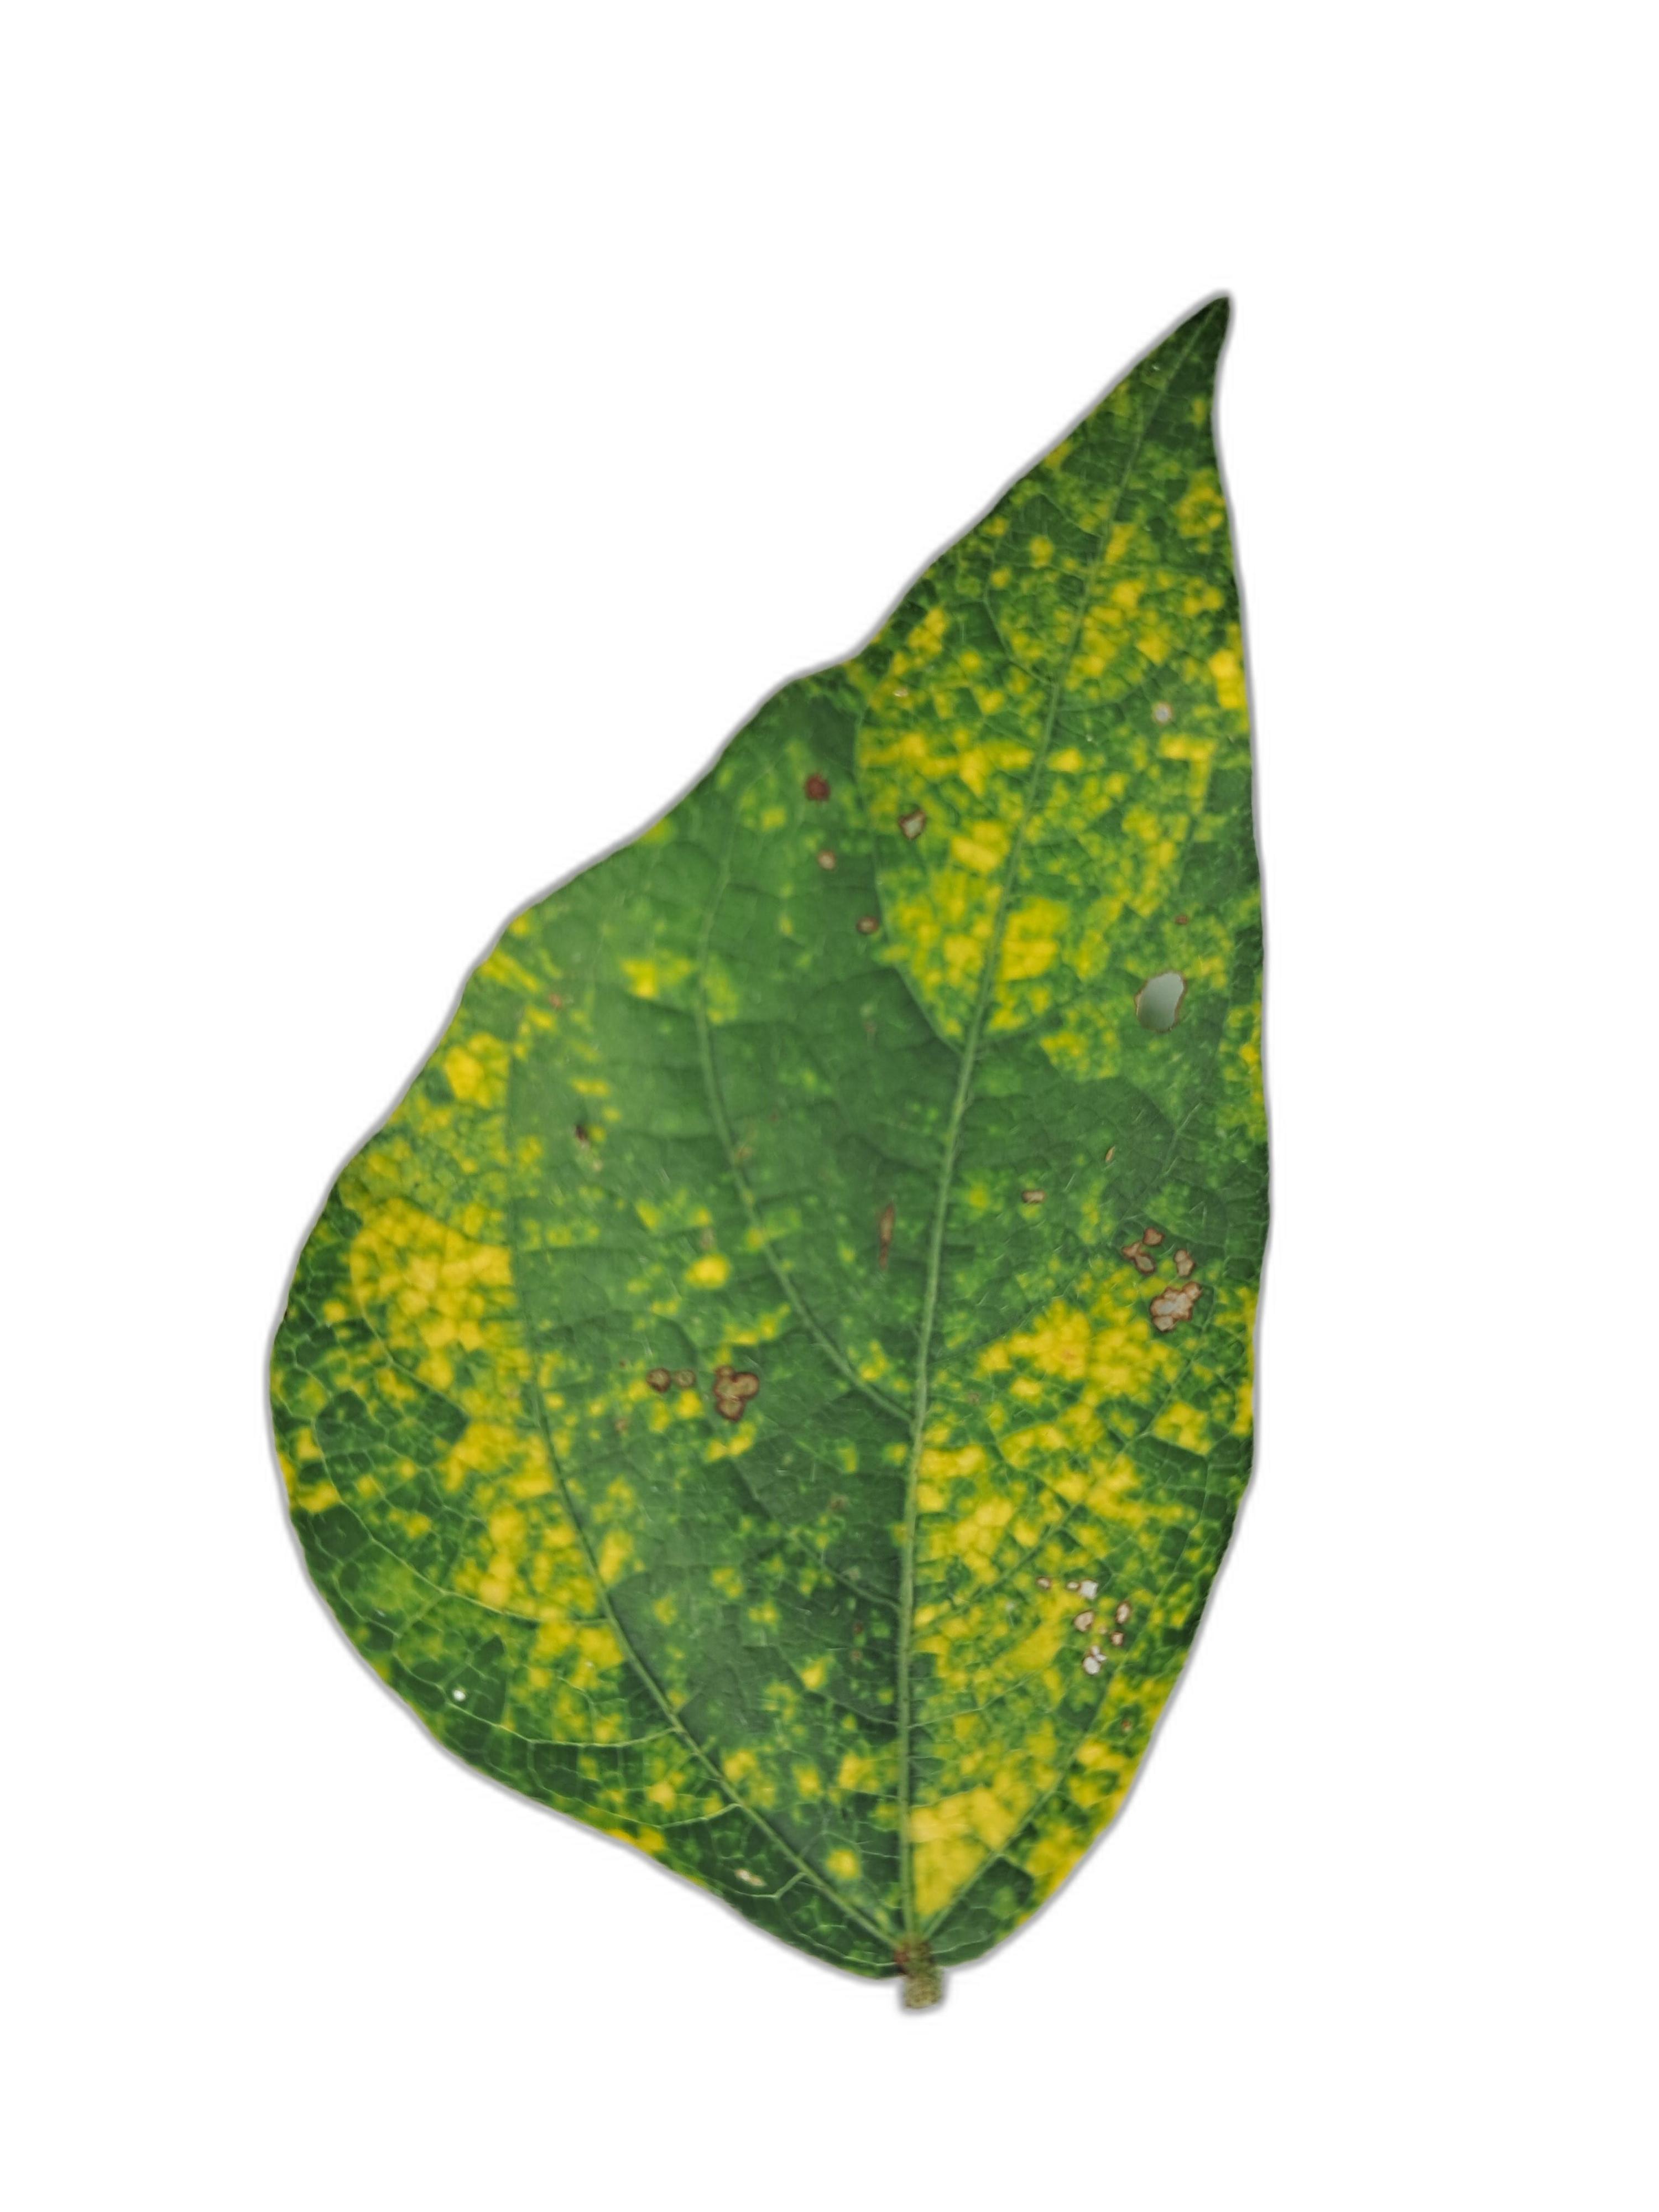
Label: Yellow Mosaic